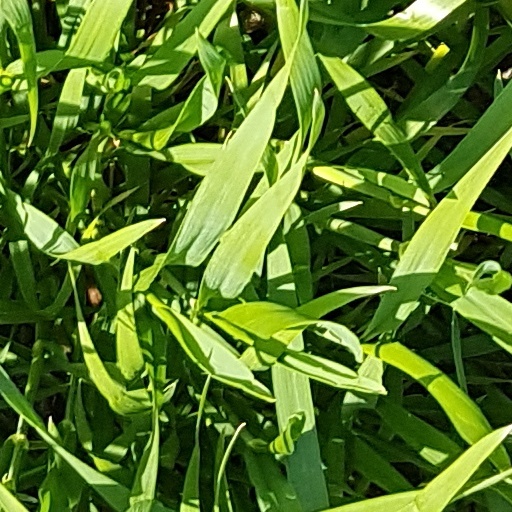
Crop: wheat